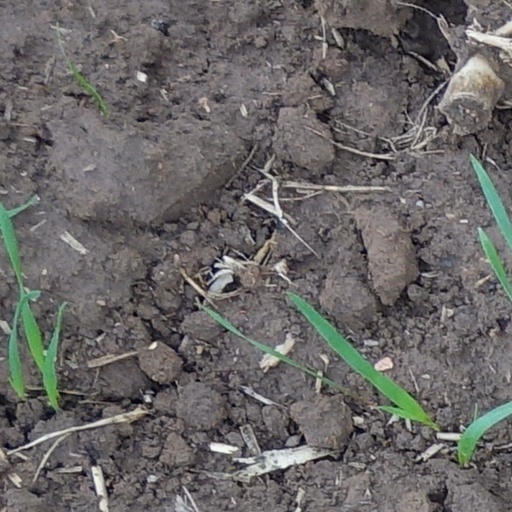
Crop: wheat